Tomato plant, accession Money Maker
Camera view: horizontal (90 deg, fisheye); turntable rotation: 240 degrees
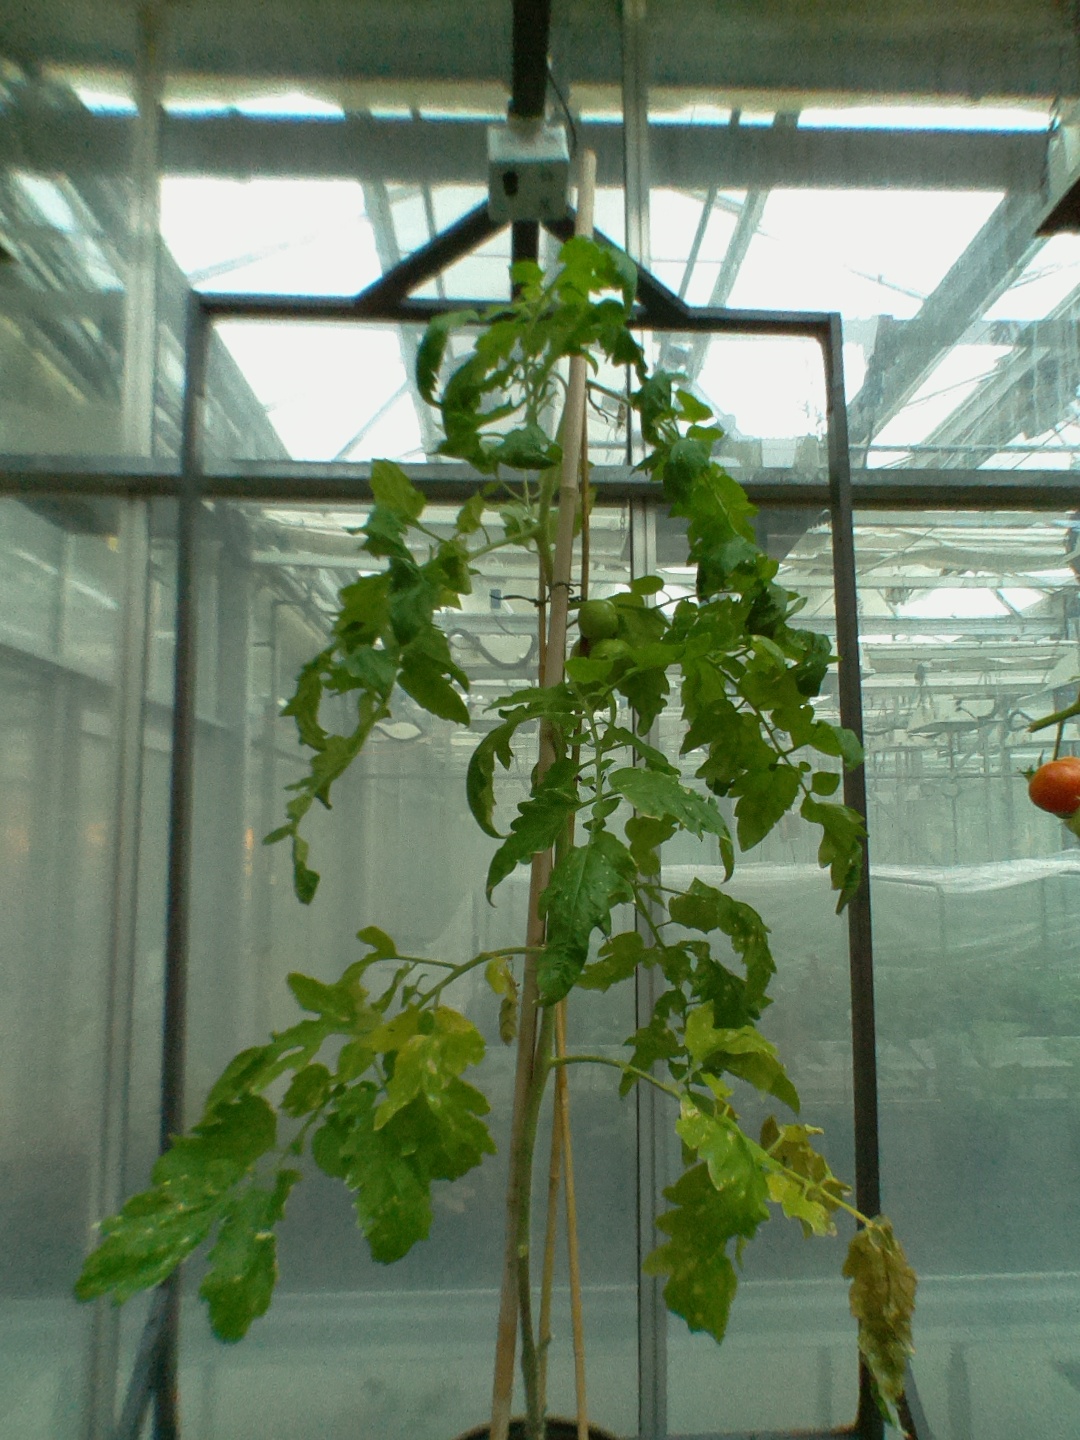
BBCH growth stage 79: 90% -100% of final fruit size